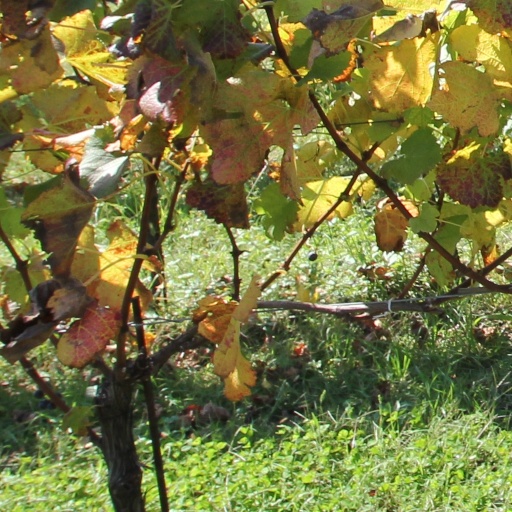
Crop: grape